Obolon (company)

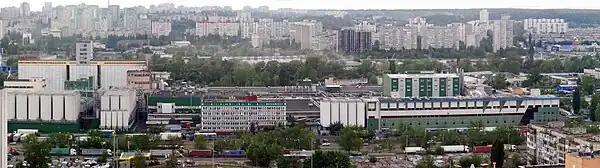
The main Obolon plant on Bohatyrska Str. in Kyiv

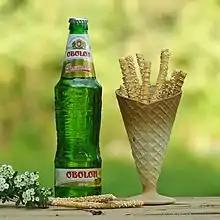
Obolon Premium

Obolon sells beer under six brands: Obolon, Obolon BeerMix, Magnat, hike premium beer, Zibert and Desant. Brands for its non-alcoholic products are Zhyvchyk, Prozora and Obolonska mineral waters, and the Jett line of energy drinks. The enterprise also produces low-alcohol beverages, such as kvass. Obolon bottles Bitburger beer under license.